Airboat

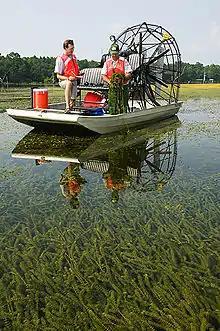
The US Army Corps of Engineers uses an airboat to collect herbicide-resistant hydrilla from Lake Seminole in northern Florida

These early European airboats were significantly different from their modern counterparts. Compared to the airboats of today, early European airboats tended to be somewhat larger, had higher freeboards, and lacked a protective cage surrounding the propeller. They also had a different steering mechanism: early airboats were steered with a rudder in the water controlled by a steering wheel with throttle control provided by a gas pedal, like an automobile. More modern airboats use an air rudder controlled with a joystick for steering.